Gajalakshmi

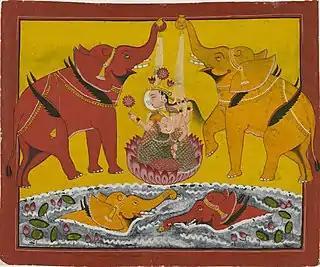

Gajalakshmi, also spelt as Gajalaxmi, is a prominent representation of the goddess Lakshmi, the Hindu deity of wealth, prosperity, and fertility, depicted with two elephants on either side. This representation symbolises not only the divine blessings of wealth and prosperity but also embodies themes of fertility and royal authority.